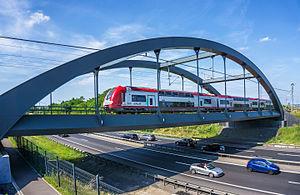
La ligne 7 Luxembourg - Pétange est une ligne de chemin de fer de 20,40 km reliant Luxembourg à Pétange.
La Société nationale des chemins de fer luxembourgeois est l'entreprise ferroviaire publique luxembourgeoise créée le 14 mai 1946. Elle est présente dans le domaine du transport de voyageurs, du transport de marchandises, et réalise la gestion et l'exploitation du réseau ferré du Luxembourg, du funiculaire Pfaffenthal-Kirchberg, de lignes d'autobus pour le compte du Régime général des transports routiers et d'un service d'autopartage nommé Flex.